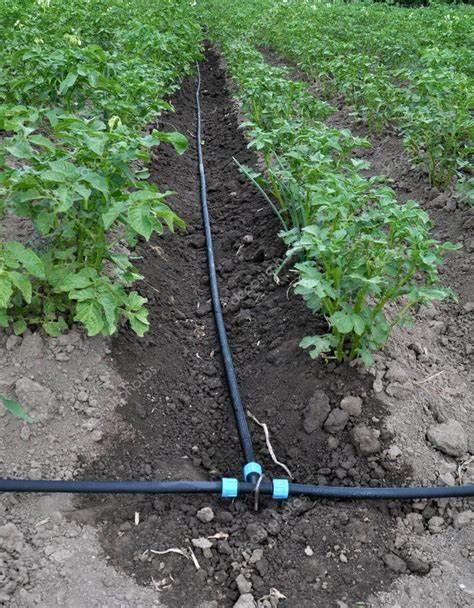
Bomba la umwagiliaji likipita katikati ya shamba lenye mimea ya kijani kibichi ambapo mfumo huu wa kisasa unapeleka maji moja kwa moja kwenye mizizi ya mmea. Mimea amepangwa kwa safu nadhifu kuonyesha utaratibu mzuri wa kilimo cha kisasa kinachotumia teknolojia kuongeza tija na kupunguza upotevu wa maji.